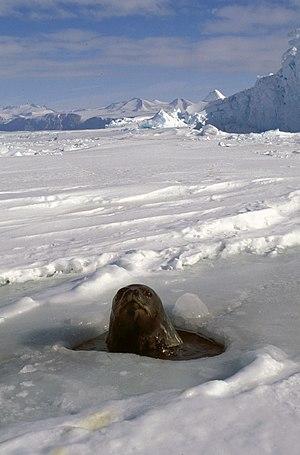
La chaîne Transantarctique, ou monts Transantarctiques, est une longue chaîne de montagnes située en Antarctique et traversant une grande partie du continent, de la terre Victoria à la mer de Weddell, en séparant sa partie orientale d'une part de sa partie occidentale et de la côte ouest de la mer de Ross d'autre part. Elle est entrecoupée par de nombreux glaciers alimentés par l'inlandsis Est-Antarctique et s'épanchant depuis le plateau Antarctique. Elle culmine à 4 528 mètres d'altitude au mont Kirkpatrick et possède vingt sommets d'au moins 4 000 mètres d'altitude. Malgré le climat polaire qui y règne, la glace n'est pas partout présente dans la chaîne, à l'instar des vallées sèches de McMurdo où les précipitations sont rares et l'évaporation intense en été, même si des cours d'eau intermittents issus de la fonte des glaciers parviennent brièvement à se former ; en hiver il fait généralement trop froid pour que la neige puisse tomber, en particulier au sud et à haute altitude, où elle s'accumule essentiellement sous l'effet du vent.